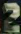
Number: 2